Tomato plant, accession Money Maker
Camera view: bottom (45 deg); turntable rotation: 30 degrees
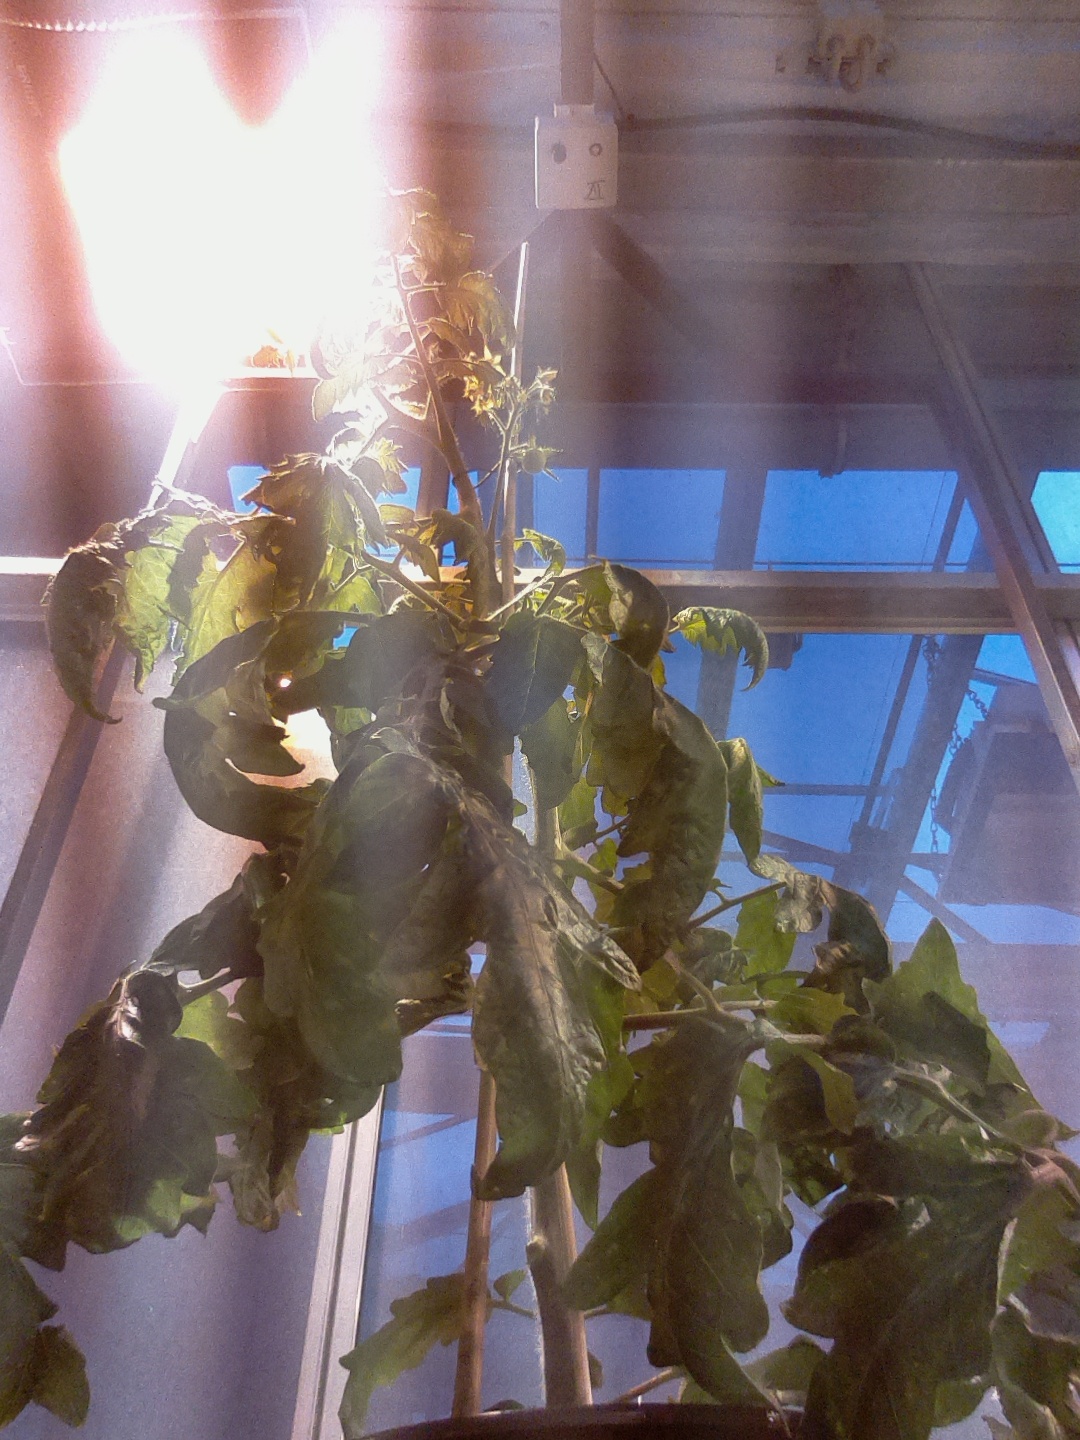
BBCH growth stage 71: 10%-20% of final fruit size